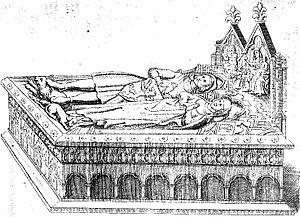
Tombeau de Henri III, duc de Brabant, et d'Adélaďde de Bourgogne, son épouse en l'église des Domicains - Louvain
Henri III de Brabant, dit le Débonnaire, né vers 1231, mort à Louvain le 28 février 1261, fut duc de Brabant de 1248 à 1261. Il était fils d'Henri II, duc de Brabant, et de Marie de Souabe. En tant que trouvère, il produisit quatre chansons en langue française.